Urban reforestation

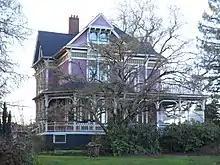
Trees planted in municipal areas are subject to removal as preferences change.

Large scale urban reforestation programs in the United States include New York City's Million Tree Initiative and TreePeople in Los Angeles, which planted 1 million trees in preparation for the 1984 Summer Olympics and continued planting thereafter. In 2022, Boston announced a new forestry division to grow the tree canopy within the city.